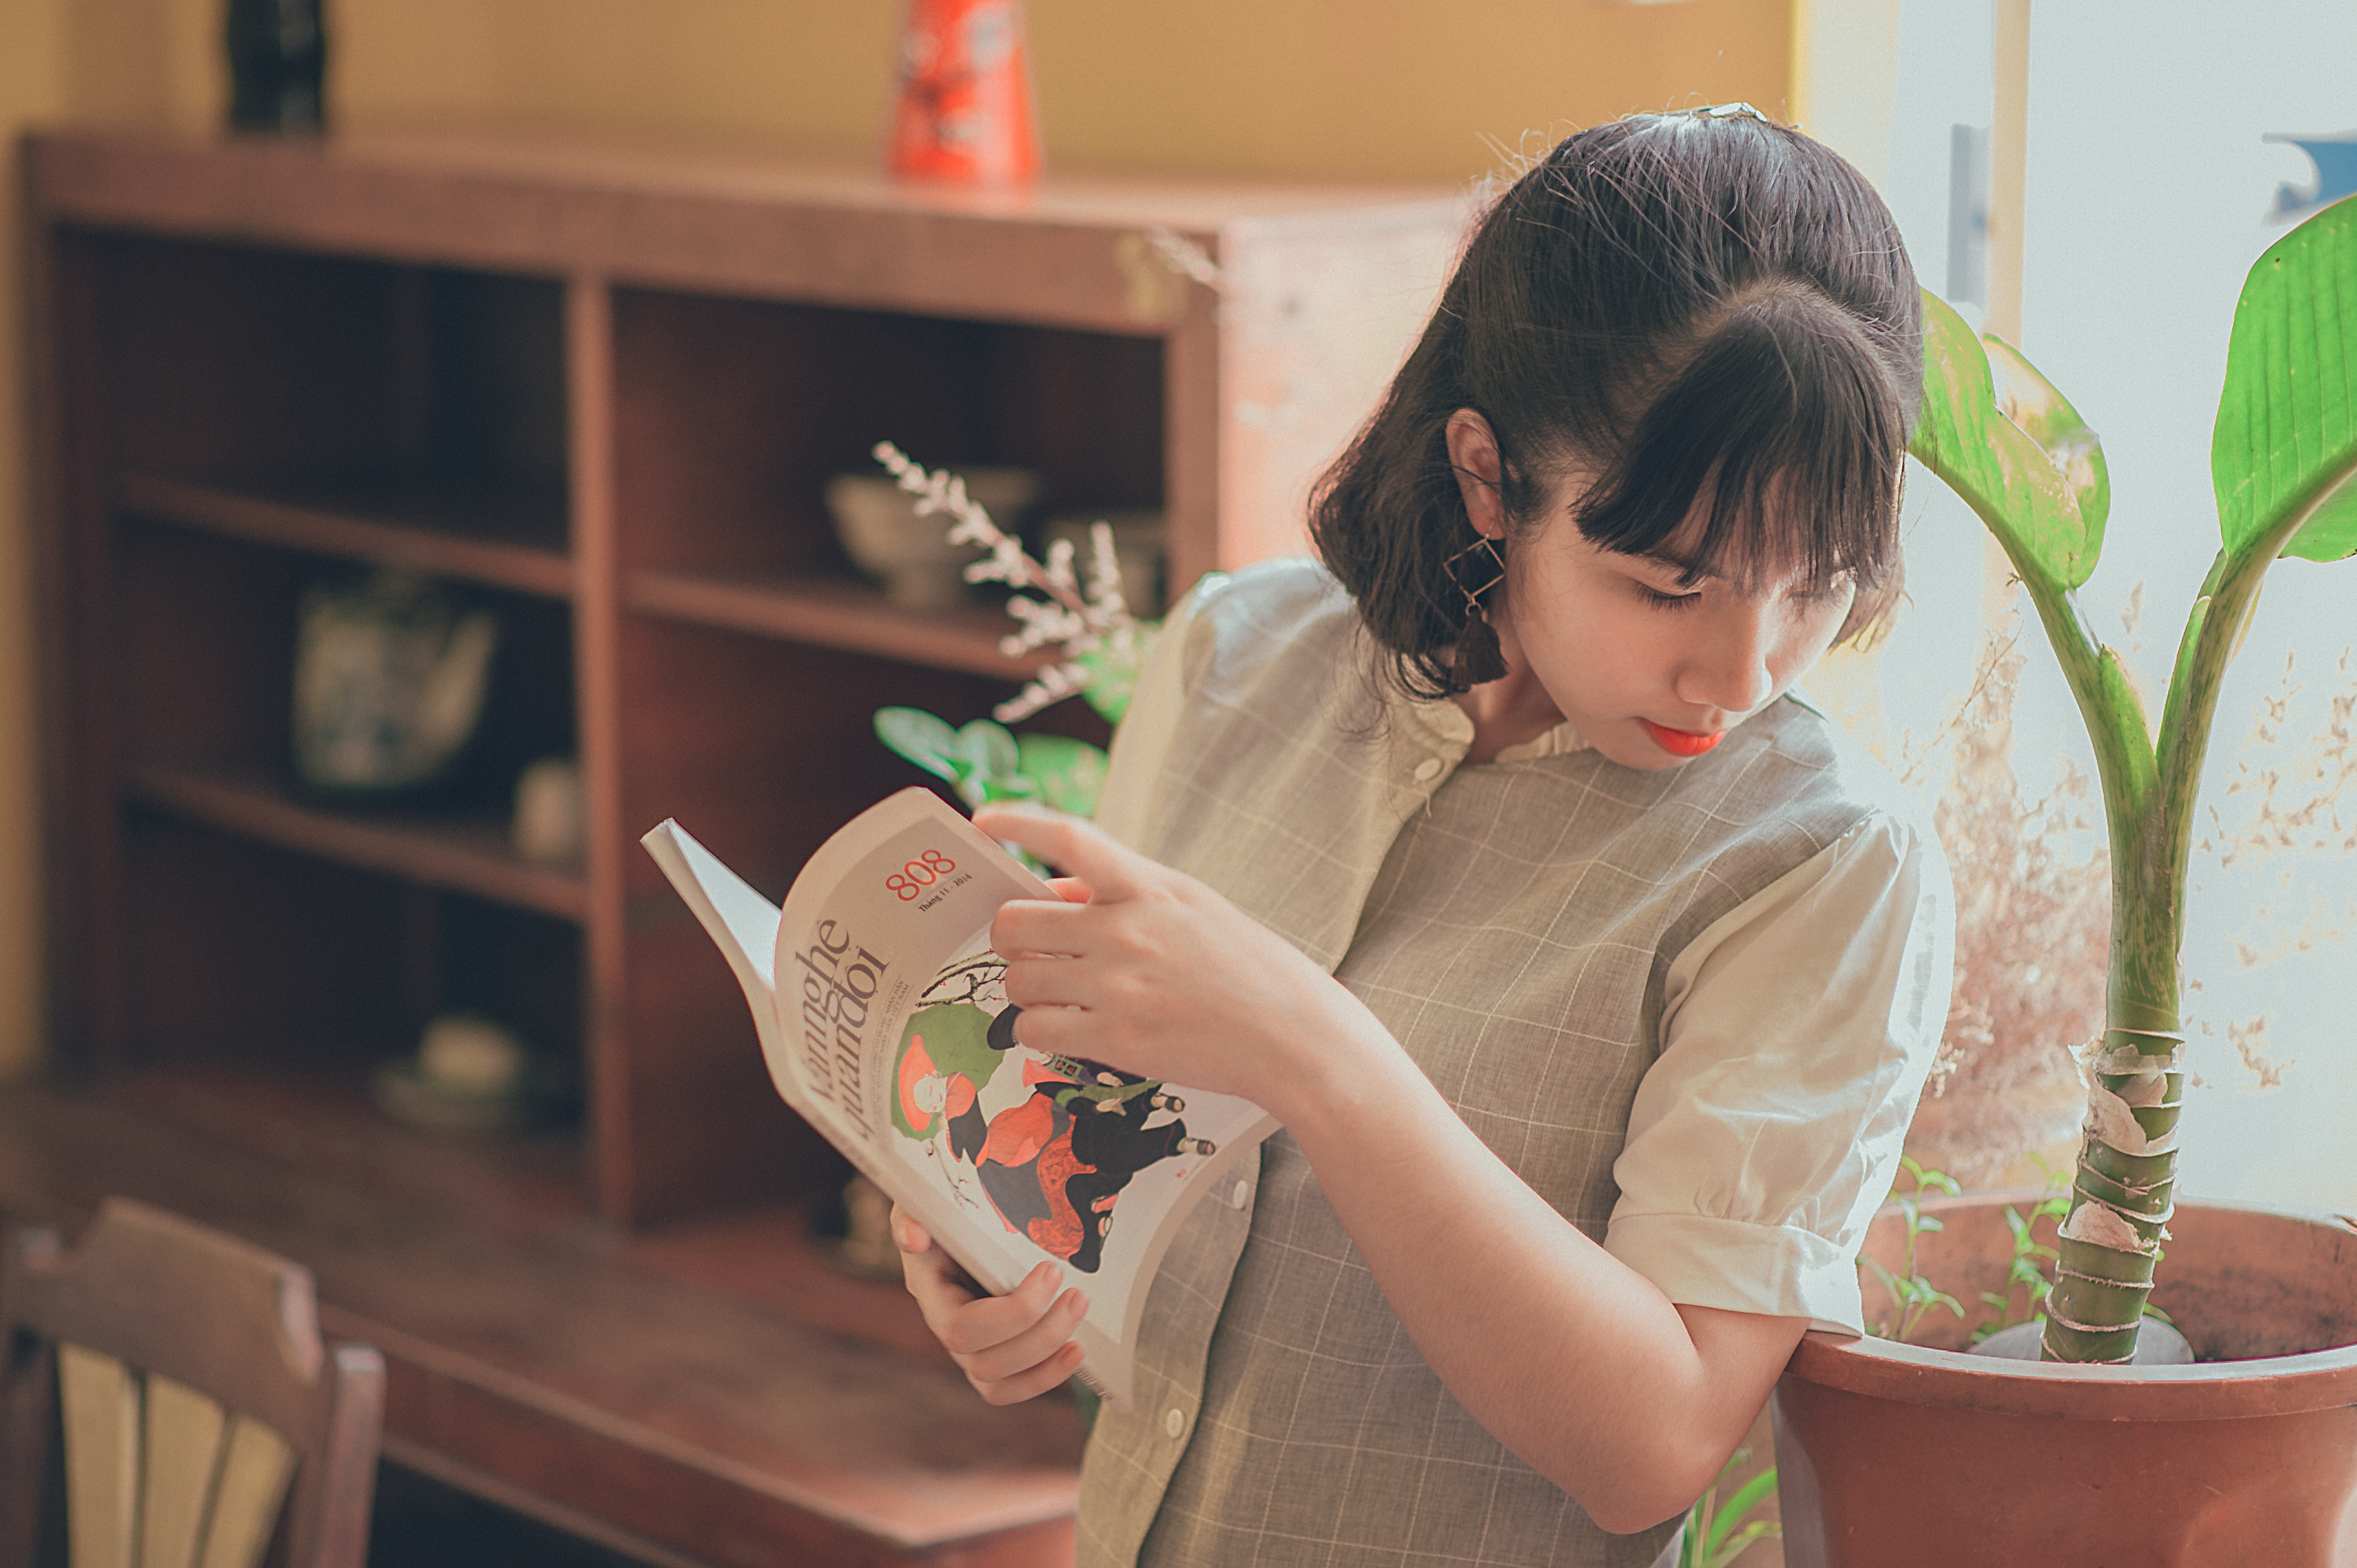
love, cute, portrait, landscape, beautiful, travel, girl, skin, child, sitting, textile, toddler, design, flower, play, product, fun